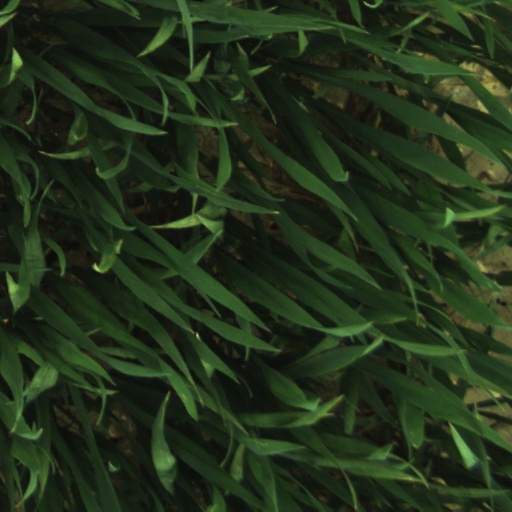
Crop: wheat